Almandine

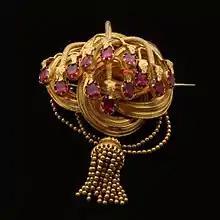
A 19th-century almandine garnet brooch

Almandine occurs rather abundantly in the gem gravels of Sri Lanka, whence it has sometimes been called "Ceylon ruby". When the color inclines to a violet tint, the stone is often called Syriam garnet, a name said to be taken from Syriam, an ancient town of Pegu (now part of Myanmar). Large deposits of fine almandine-garnets were found, some years ago, in the Northern Territory of Australia, and were at first taken for rubies and thus they were known in trade for some time afterwards as Australian rubies.